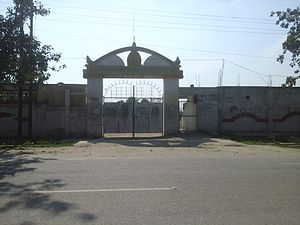
Akbarpur (Kanpur Dehat) / Uddannelsesinstitutioner
Akbarpur Degree College
Akbarpur er en by i den indiske delstat Uttar Pradesh, og er den administrative hovedstad for distriktet Kanpur Dehat. Byen havde 20 445 indbygger ved folketællingen 2011.